Trichomycosis axillaris

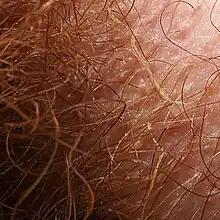
An armpit with variably encrusted hairs

Trichomycosis axillaris is a superficial bacterial colonization of the hair shafts in sweat gland–bearing areas, such as the armpits and the groin. It is a trivial disease of worldwide occurrence that is believed to be caused by the genus "Corynebacteria".